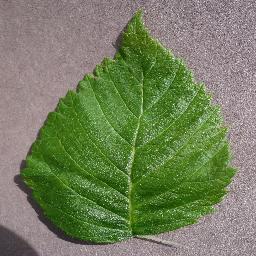
Label: Raspberry___healthy